Clay Carr

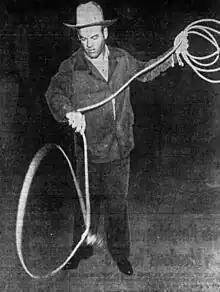
Carr, circa 1942

Clay Carr (April 17, 1909 – April 1957) was an American rodeo cowboy who competed in the 1930s and 1940s. He was a two-time All-Around Cowboy champion in the Rodeo Association of America (RAA), and won three season discipline titles: two in steer roping and one in saddle bronc riding. In 1930, he won the All-Around Cowboy title and two season discipline championships to become the first Triple Crown winner in rodeo history. Carr's championships are recognized by the modern Professional Rodeo Cowboys Association (PRCA).